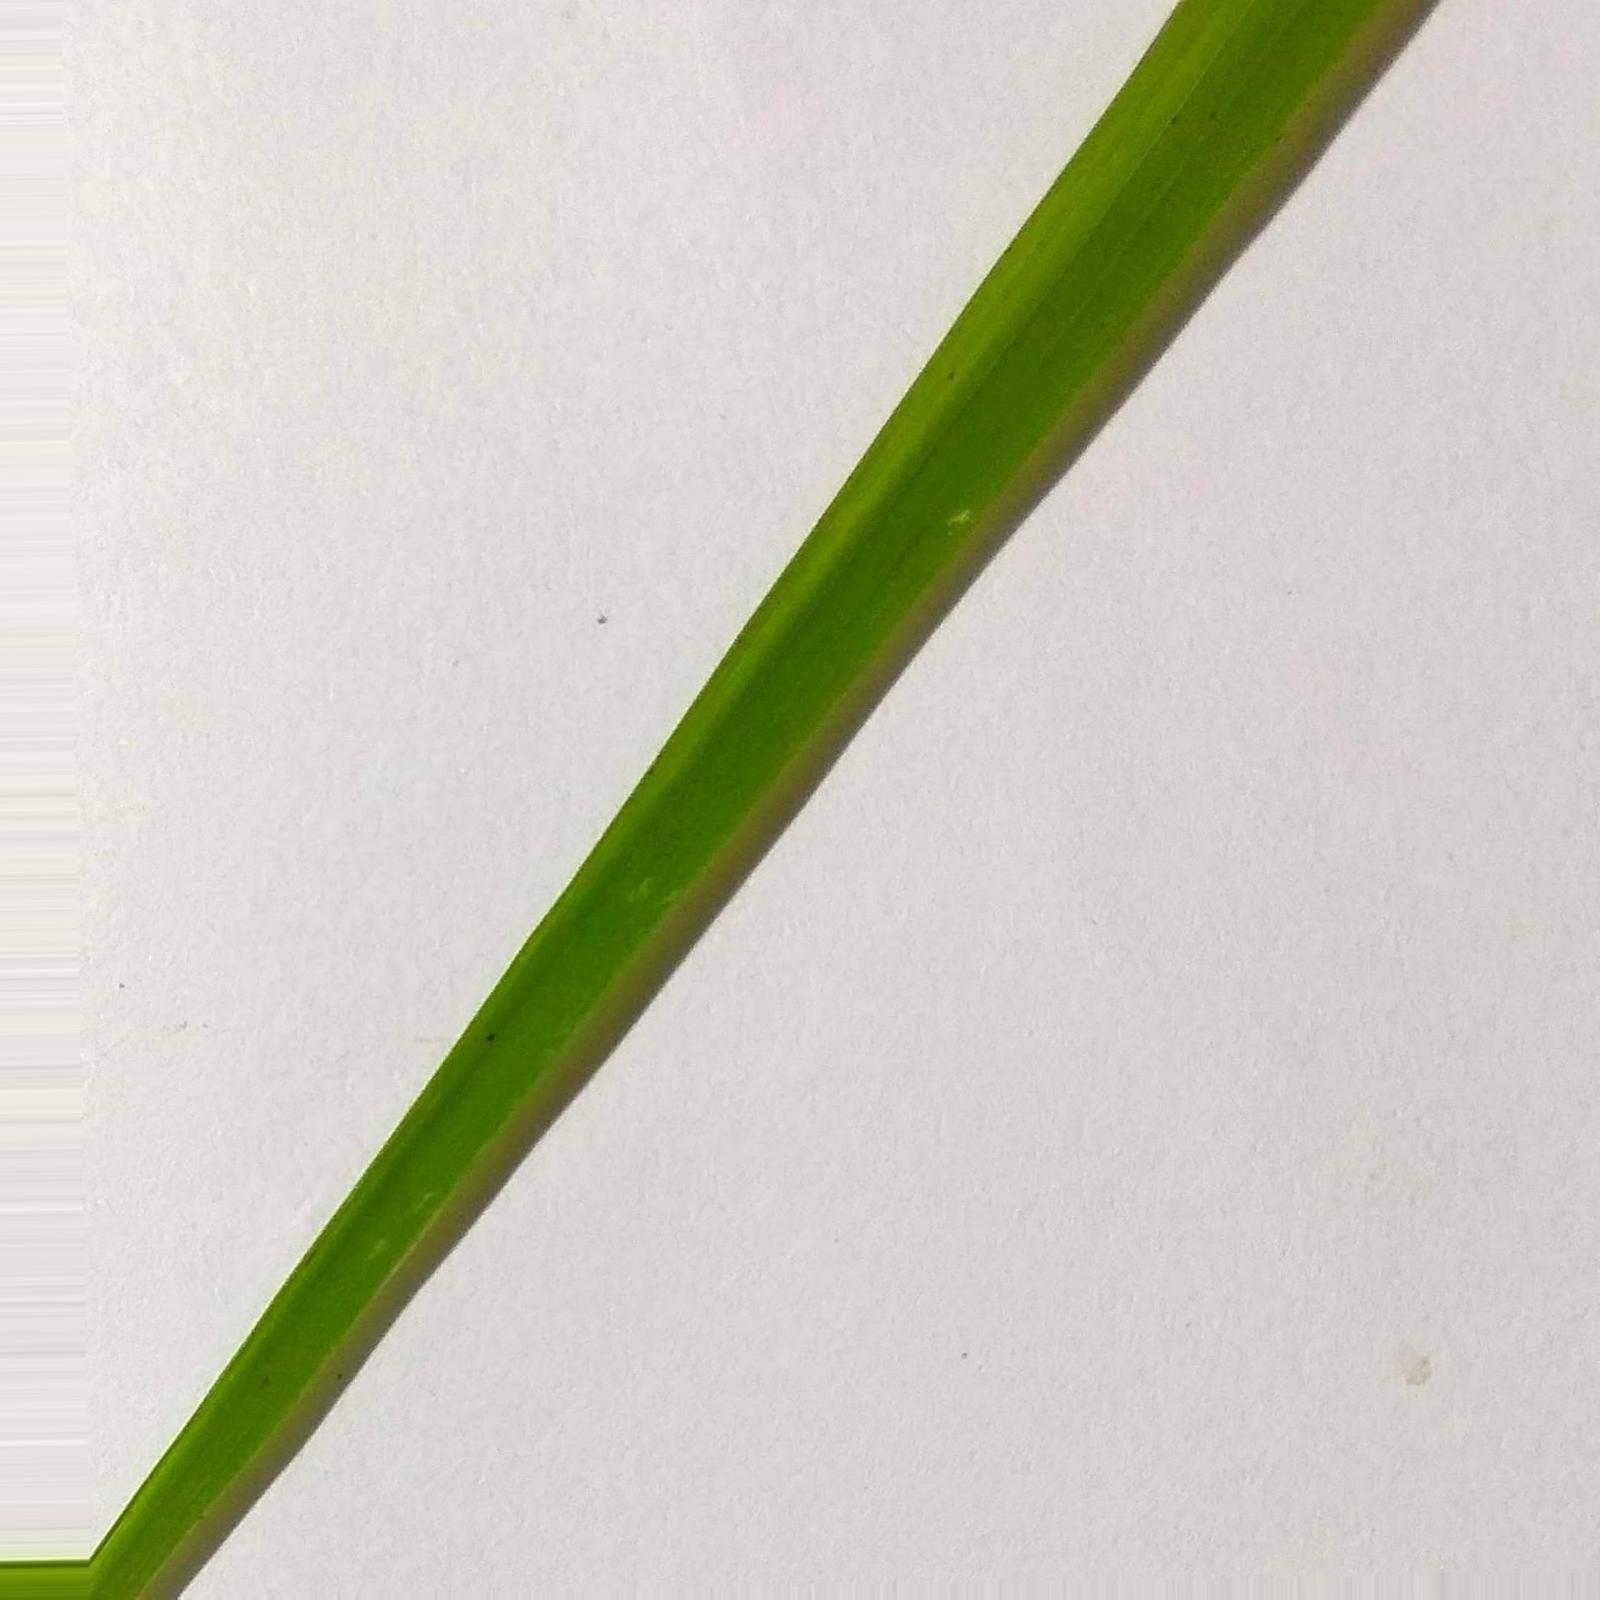
Nhãn: Healthy